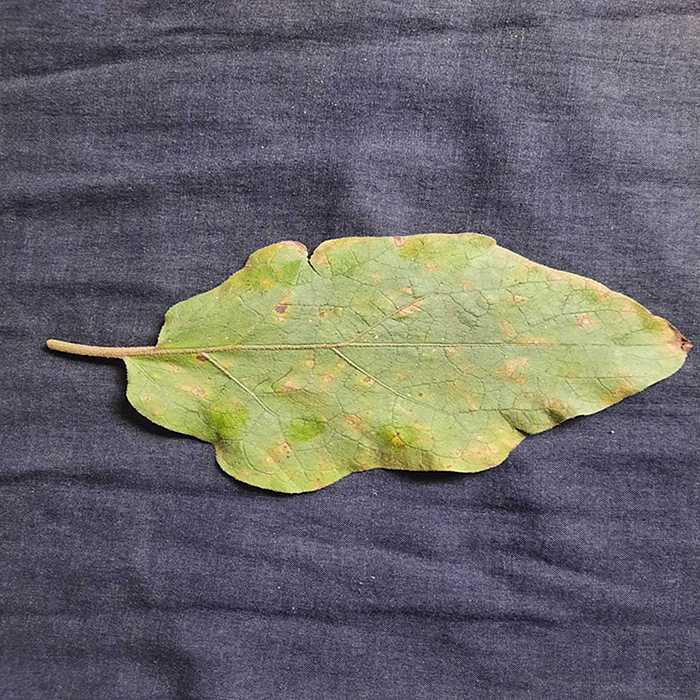
Plant: Eggplant
Label: Eggplant Cercopora leaf spot